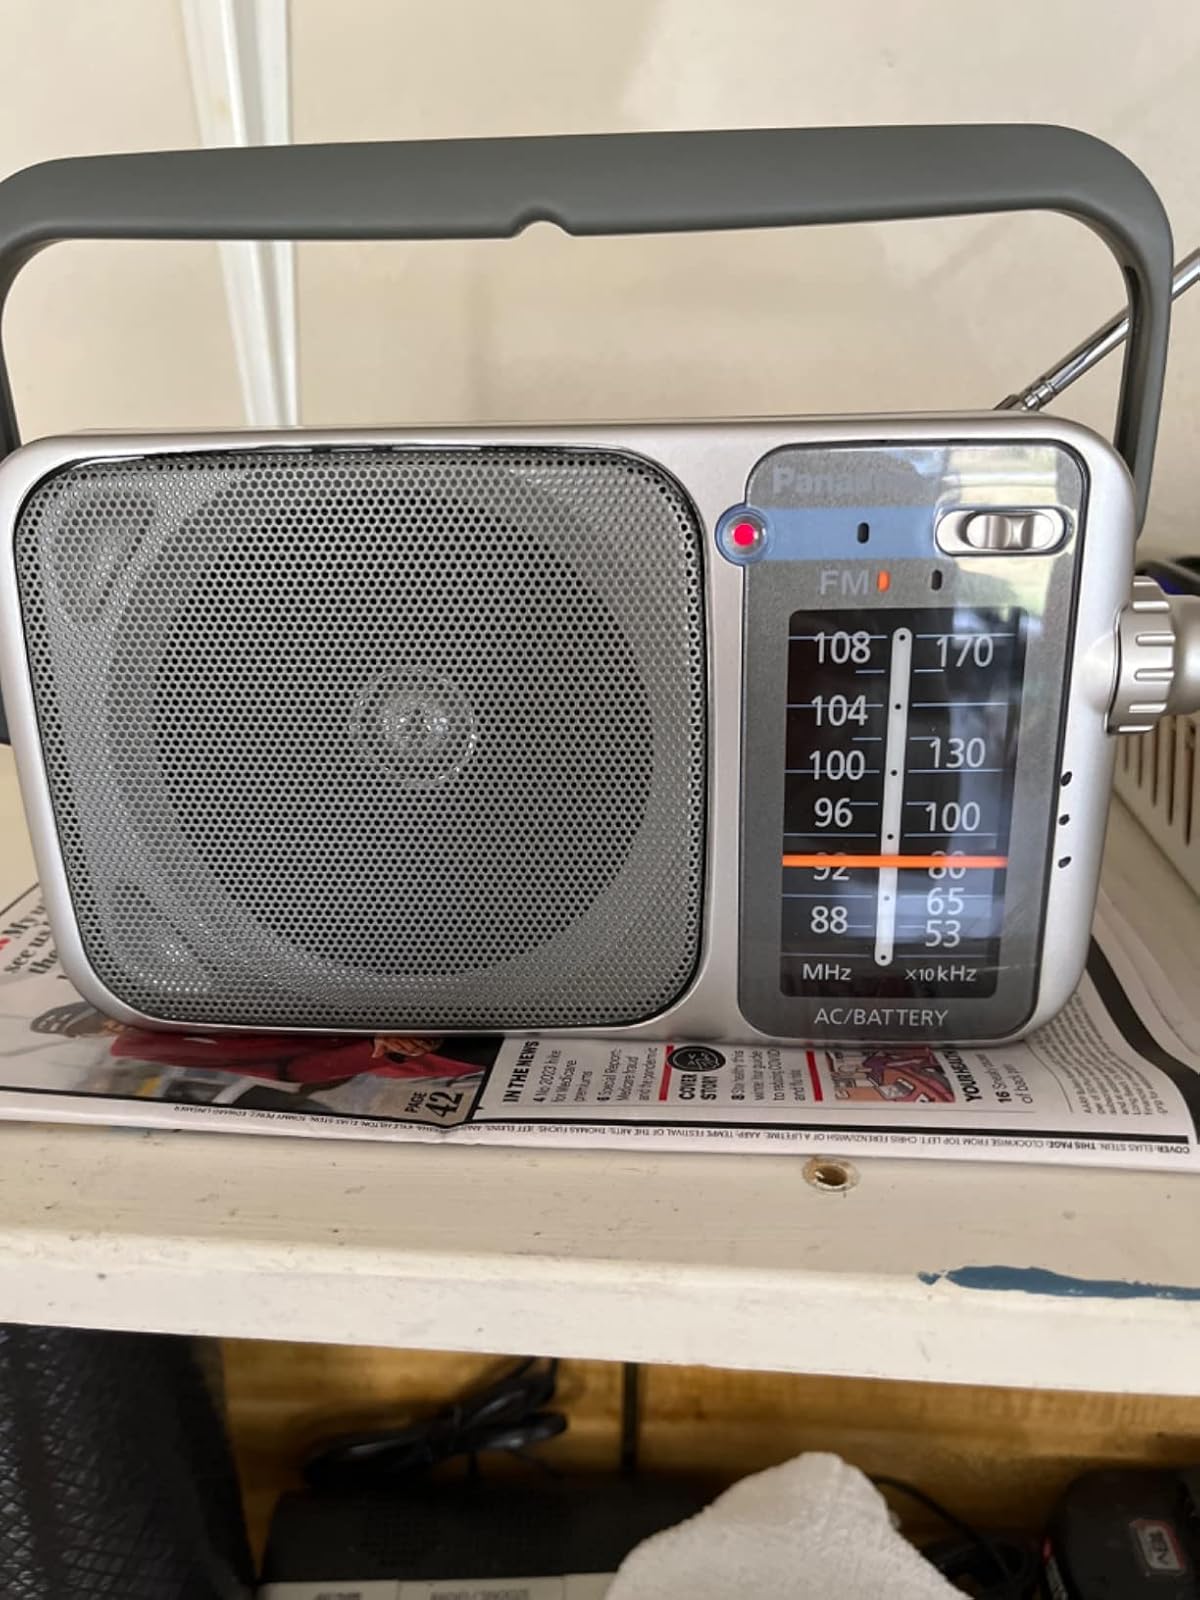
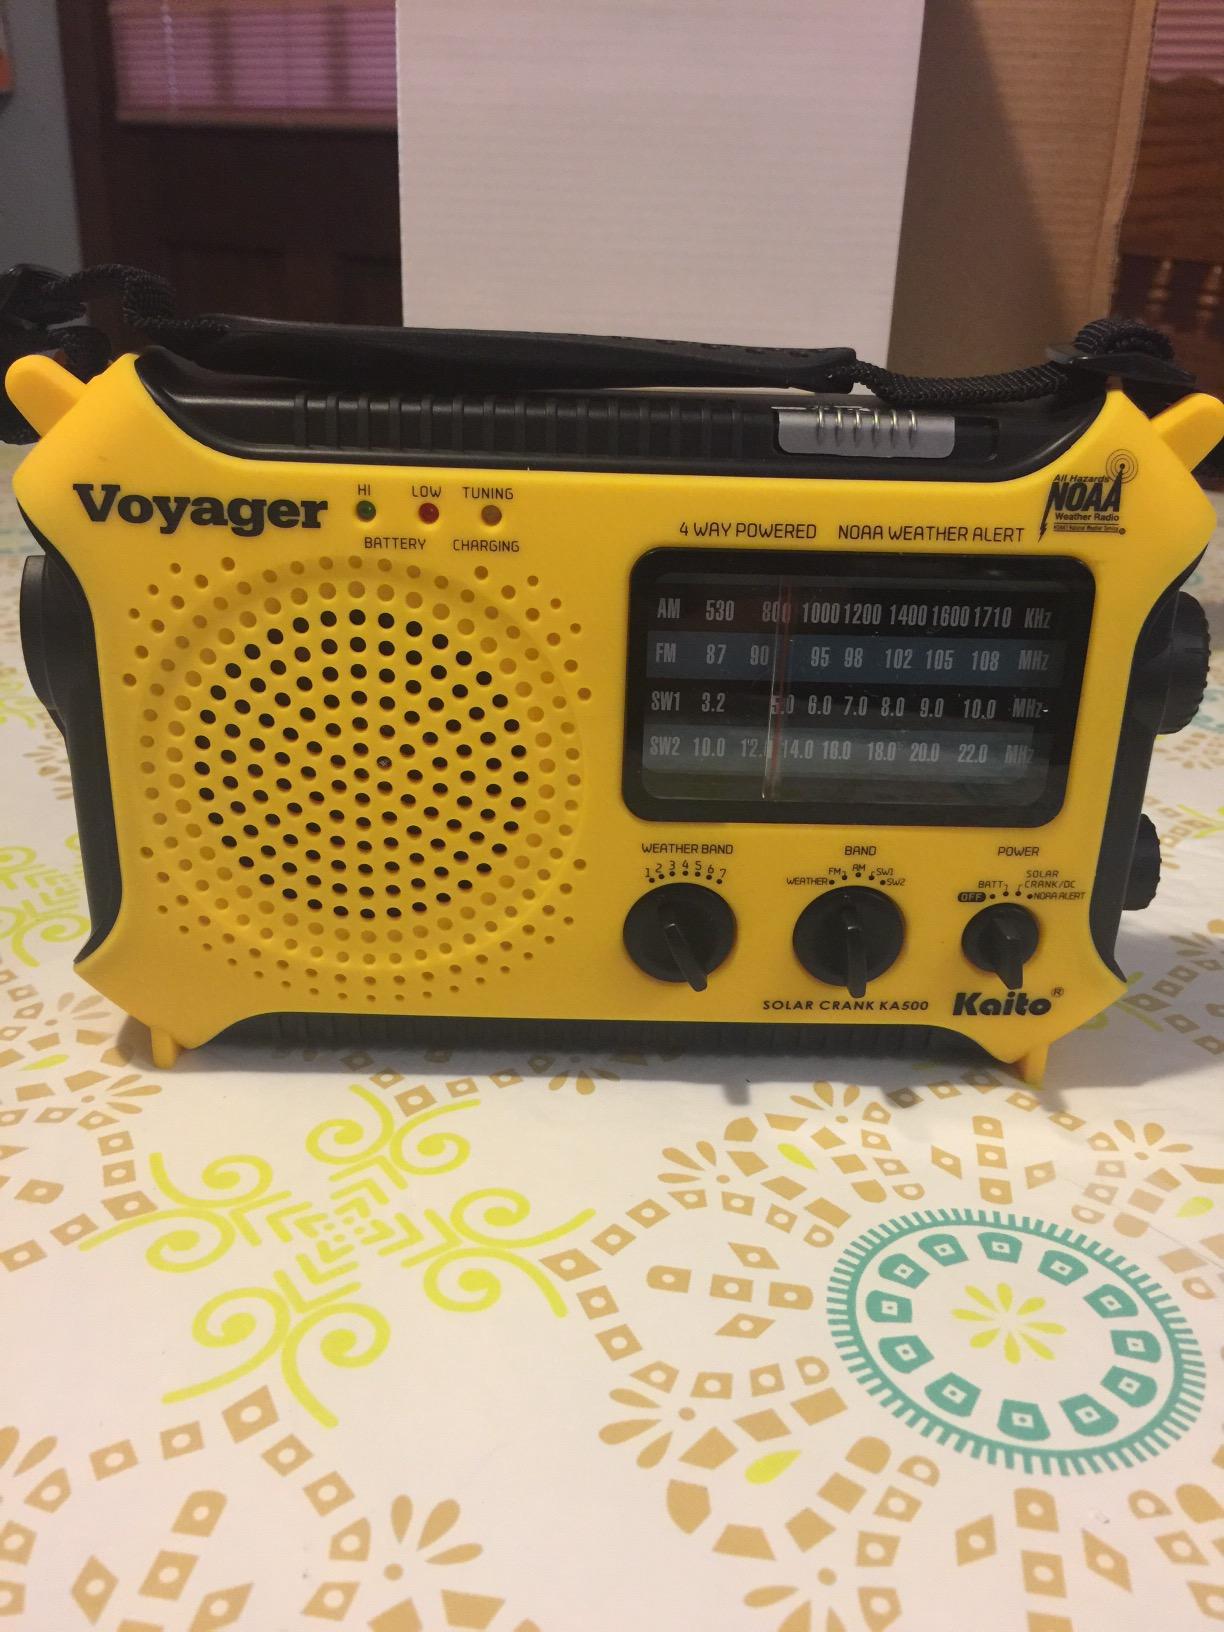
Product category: radio
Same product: no